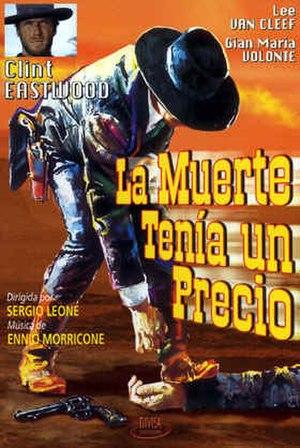
Et pour quelques dollars de plus est un western spaghetti réalisé par Sergio Leone en 1965.